Biel/Bienne Bözingenfeld/Champ railway station

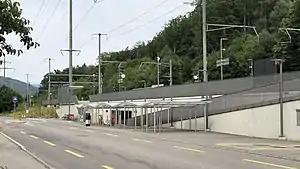
The station platforms in 2018

Biel/Bienne Bözingenfeld/Champ railway station is a railway station in the municipality of Biel/Bienne, in the Swiss canton of Bern. It is an intermediate stop on the Basel–Biel/Bienne and Jura Foot lines, although trains traveling south on the Basel–Biel/Bienne line from Grenchen Nord do not stop here.